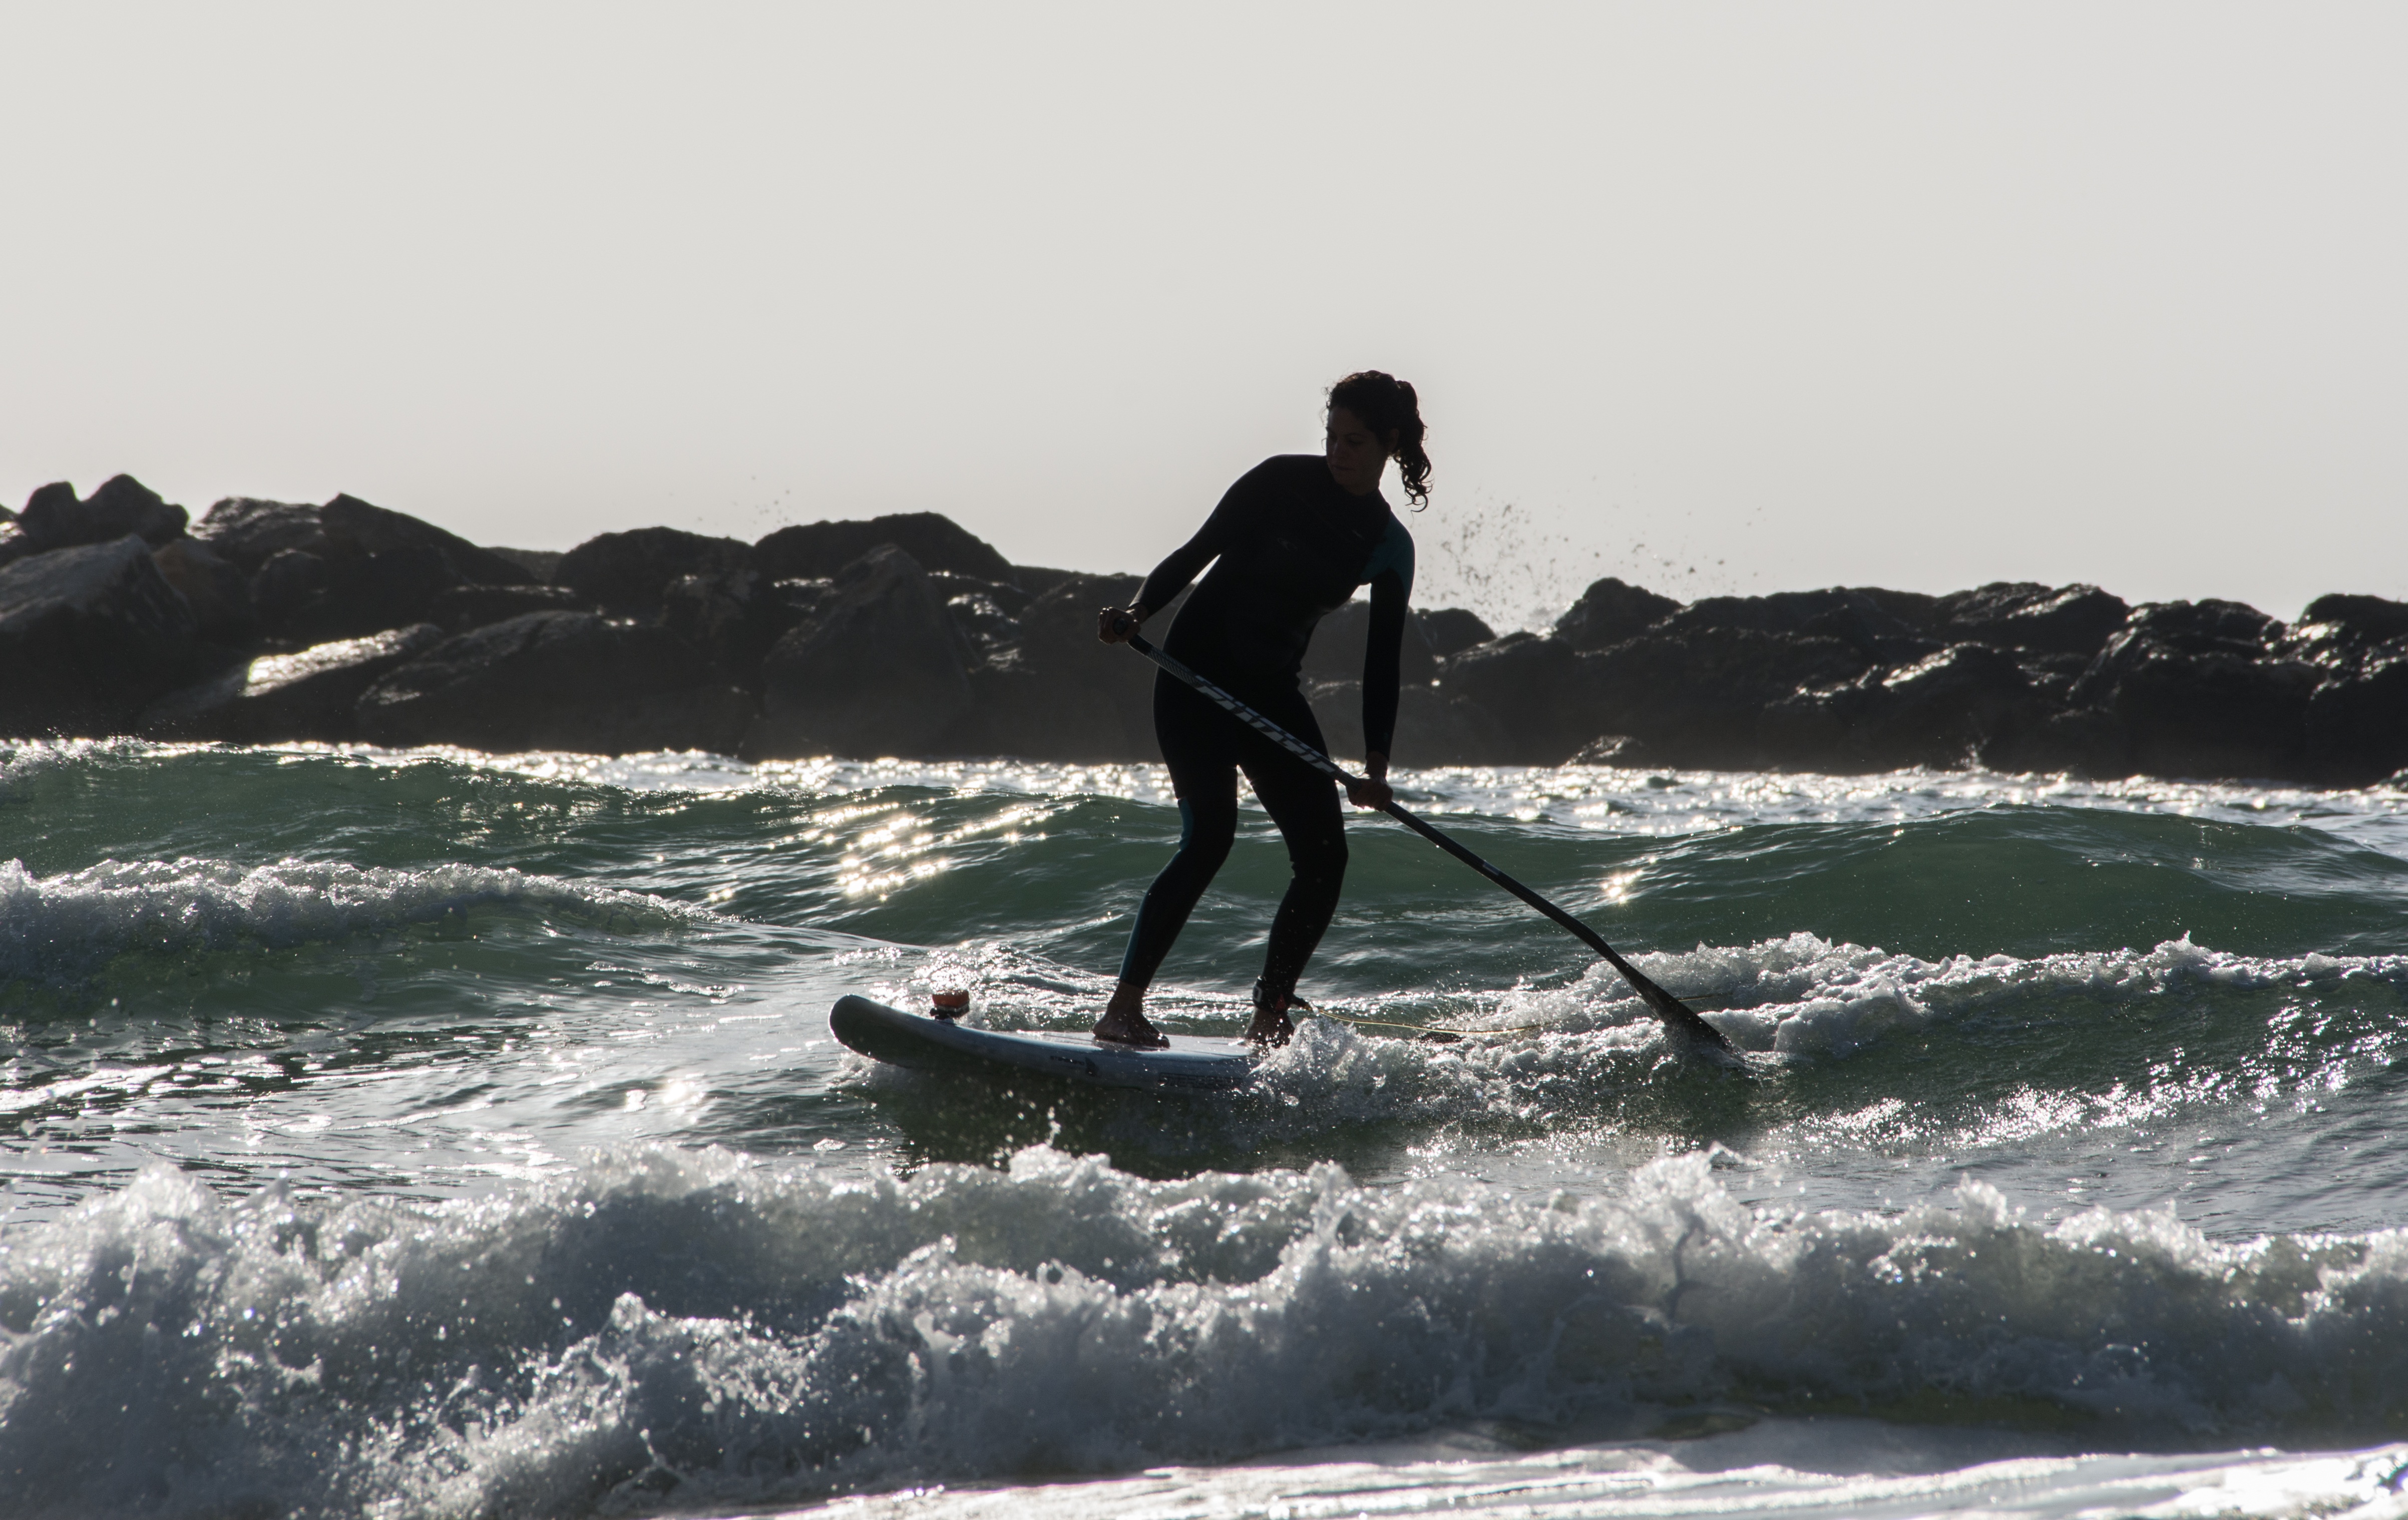
beach, sea, water, wave, surfer, surf, surfing, paddle, sailing, surfboard, extreme sport, sports, wetsuit, windsurfing, water sports, water sport, stand up paddle surfing, wind wave, boardsport, surfing equipment and supplies, surface water sports